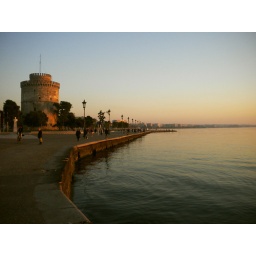
white tower in thessaloniki!